Polvorón

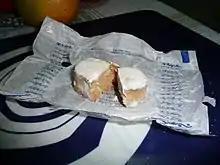
Polvorón on its paper wrapper

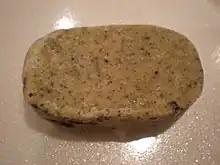
Filipino cookies 'n cream–flavored polvorón from Goldilocks Bakeshop

A polvorón (From , the Spanish word for powder, or dust) is a type of heavy, soft, and very crumbly Spanish shortbread made of flour, sugar, milk, and nuts (especially almonds). They are mostly produced in Andalusia, where there are about 70 factories that are part of a syndicate that produces polvorones and mantecados. Under the name "mantecados", these sweets are a traditional preparation of other areas of the Iberian Peninsula and other Spanish-speaking countries as well.